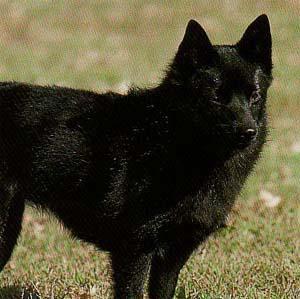
schipperke